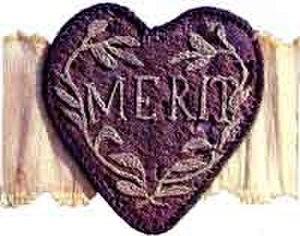
Le Badge of Military Merit est considéré comme étant la plus ancienne décoration militaire des forces armées américaines. C’est en fait la deuxième récompense à avoir été créée après la médaille du Fidelity Medallion. La Purple Heart est le successeur de cette décoration.
4 août :Mariage de Wolfgang Amadeus Mozart avec Constance Weber.
Cette page concerne des événements d'actualité qui se sont produits durant l'année 1782 du calendrier grégorien aux États-Unis.